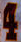
Number: 4